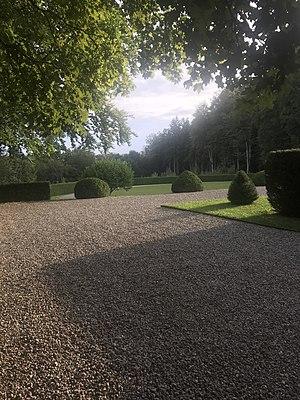
Jardin du Bois-Murat vue coté Est
Situé à 4 km à l'ouest de la ville de Fribourg, entre les hameaux du Bugnon et de Nonan, le jardin d'Achille Duchêne de Bois-Murat et son